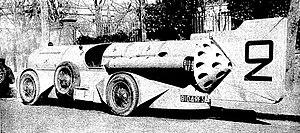
Véhicule «